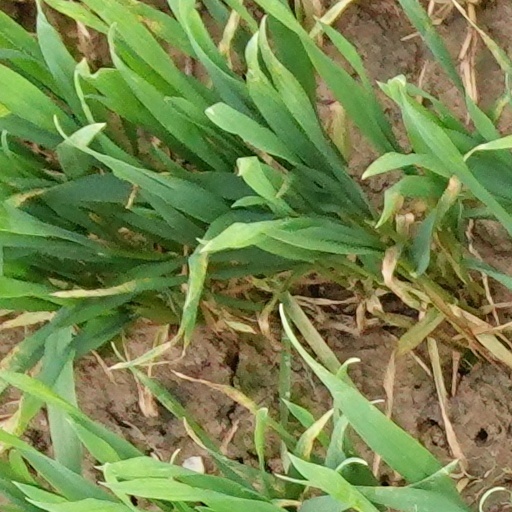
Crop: wheat